André Hoffmann (politician)

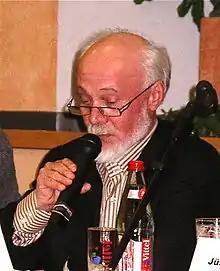
André Hoffmann

André Hoffmann (born 18 October 1941 in Luxembourg City) is a Luxembourgish politician from The Left. He was formerly leader of the Communist Party (KPL). He was a member of the Chamber of Deputies, but resigned in 2000 to become "échevin" of Esch-sur-Alzette, being replaced in the Chamber by Aloyse Bisdorff. He remained on Esch-sur-Alzette communal council until 2008, when he was replaced by Marc Baum to allow Hoffmann to concentrate on the 2009 election to the Chamber of Deputies.